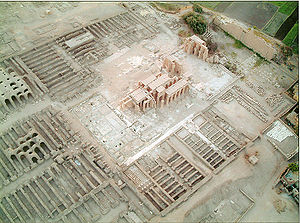
Ramesseum
Luftfoto af Theben, Rammesseum. Søjler og en overbygning kan ses.
Ramesseum er det mindestempel af Farao Ramses II. Det blev bygget i Theben, necropolis i Nord Egypten, tværs for Nilen fra den morderne by, Luxor. Dets navn – eller i de mindste dets franske form, Rhamesséion – blev opfundet af Jean-François Champollion, der besøgte ruinerne i 1829 og var den første der identificerede hieroglyfferne der nævnte Ramesses' navne og titler på murene. Det blev originalt kaldt Huset af millioner af år af Usermaatra-setepenra der forenes med Thebes-byen i domæne af Amon.